Locarno–Madonna del Sasso funicular

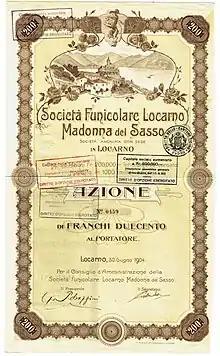
Share of the Soc. Funicolare Locarno–Madonna del Sasso, issued 30. June 1904

The Locarno–Madonna del Sasso funicular, or Funicolare Locarno–Madonna del Sasso (FLMS) is a funicular railway near the city of Locarno in the Swiss canton of Ticino. The line links a lower station in the city center with the pilgrimage site of the Sanctuary of the Madonna del Sasso and the municipality of Orselina. It forms part of the route to the summit of nearby Cimetta mountain.